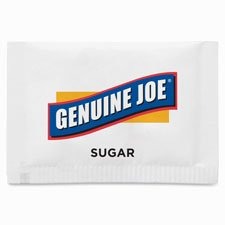
Item Name: Genuine Joe Sugar Packets, 1200/PK, White (Units per case: 2)
Bullet Point 1: MFR Item#: 933324
Bullet Point 2: Units per case: 2
Product Description: Pure Cane Sugar comes in convenient packets for sweetening your beverages anywhere. Each packet contains 0.10 oz. of sugar.Packaged Quantity: 1200/BX
Value: 2.0
Unit: Count

Price: 25.56